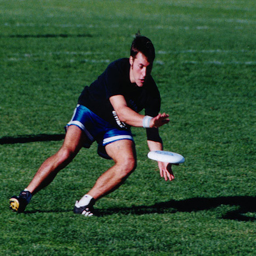
A man is catching a frisbee in a grassy field.
Man on a field dropping to catch a frisbee.
A man in a grass field catching a frisbee.
A man tossing a frisbee on a lush green field.
A young man dives to catch a frisbee on a grassy field.